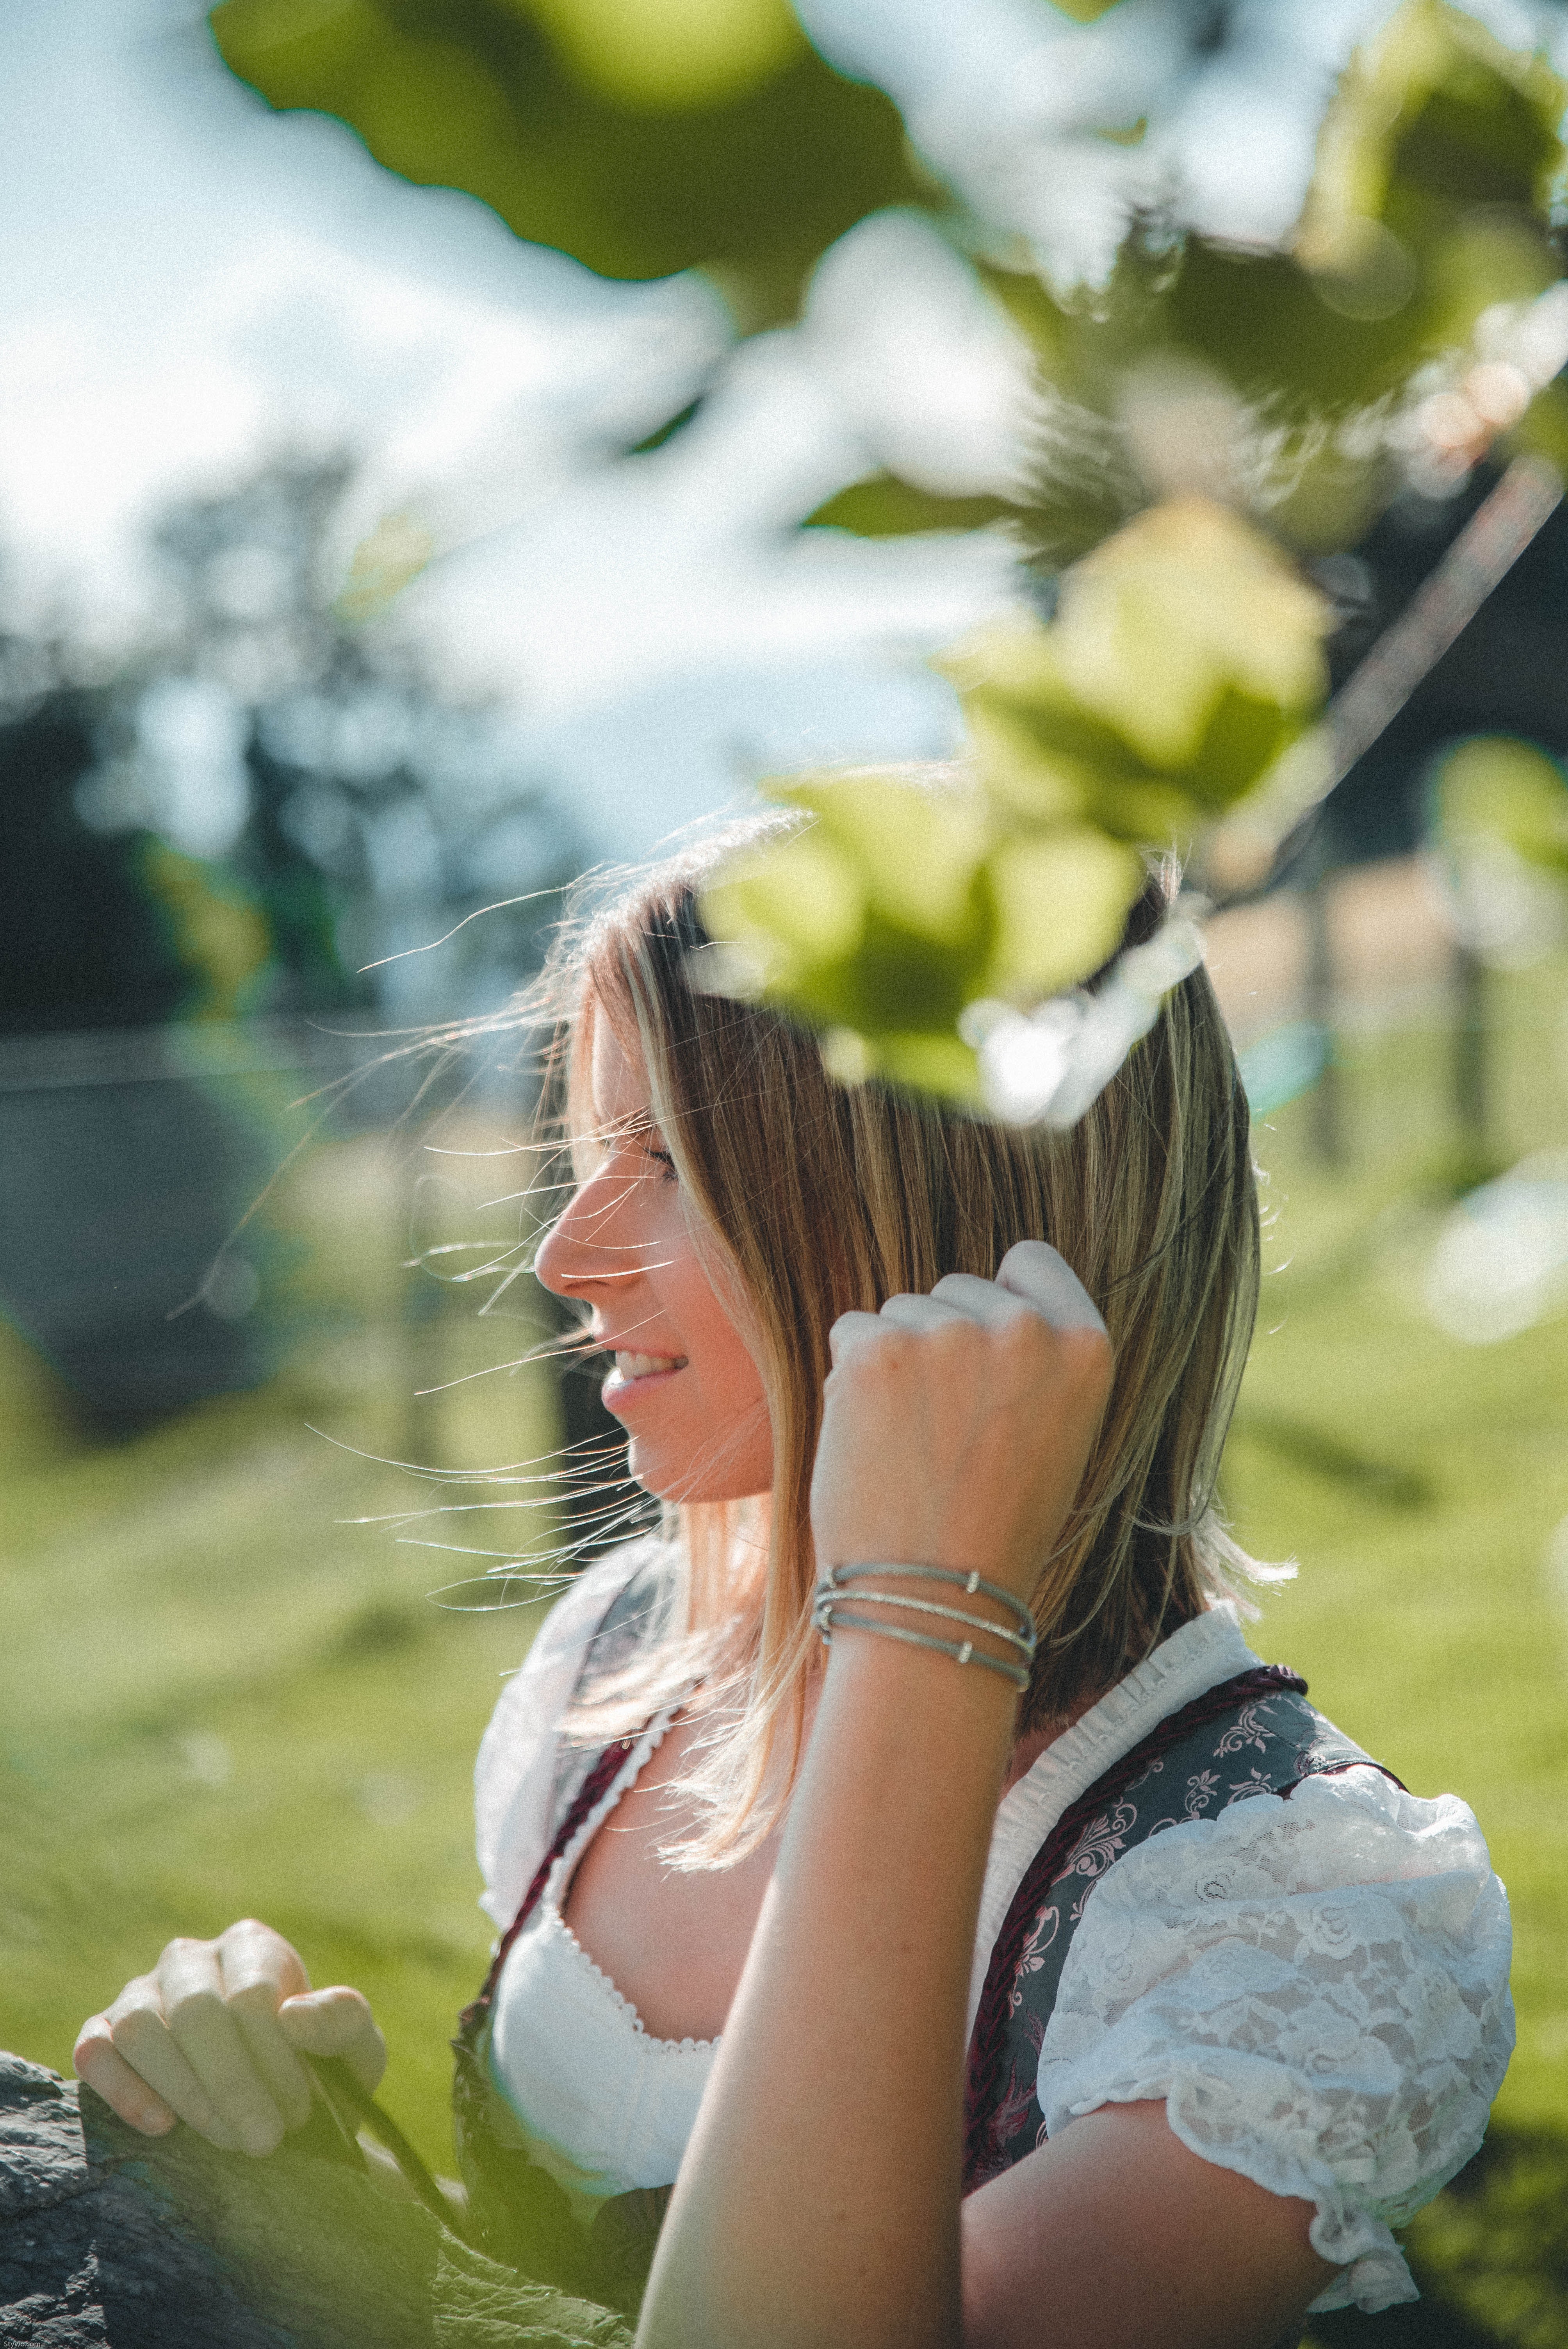
People in nature, photograph, green, beauty, spring, leaf, botany, photography, summer, sunlight, plant, grass, flower, hand, long hair, happy, photo shoot, smile, black hair